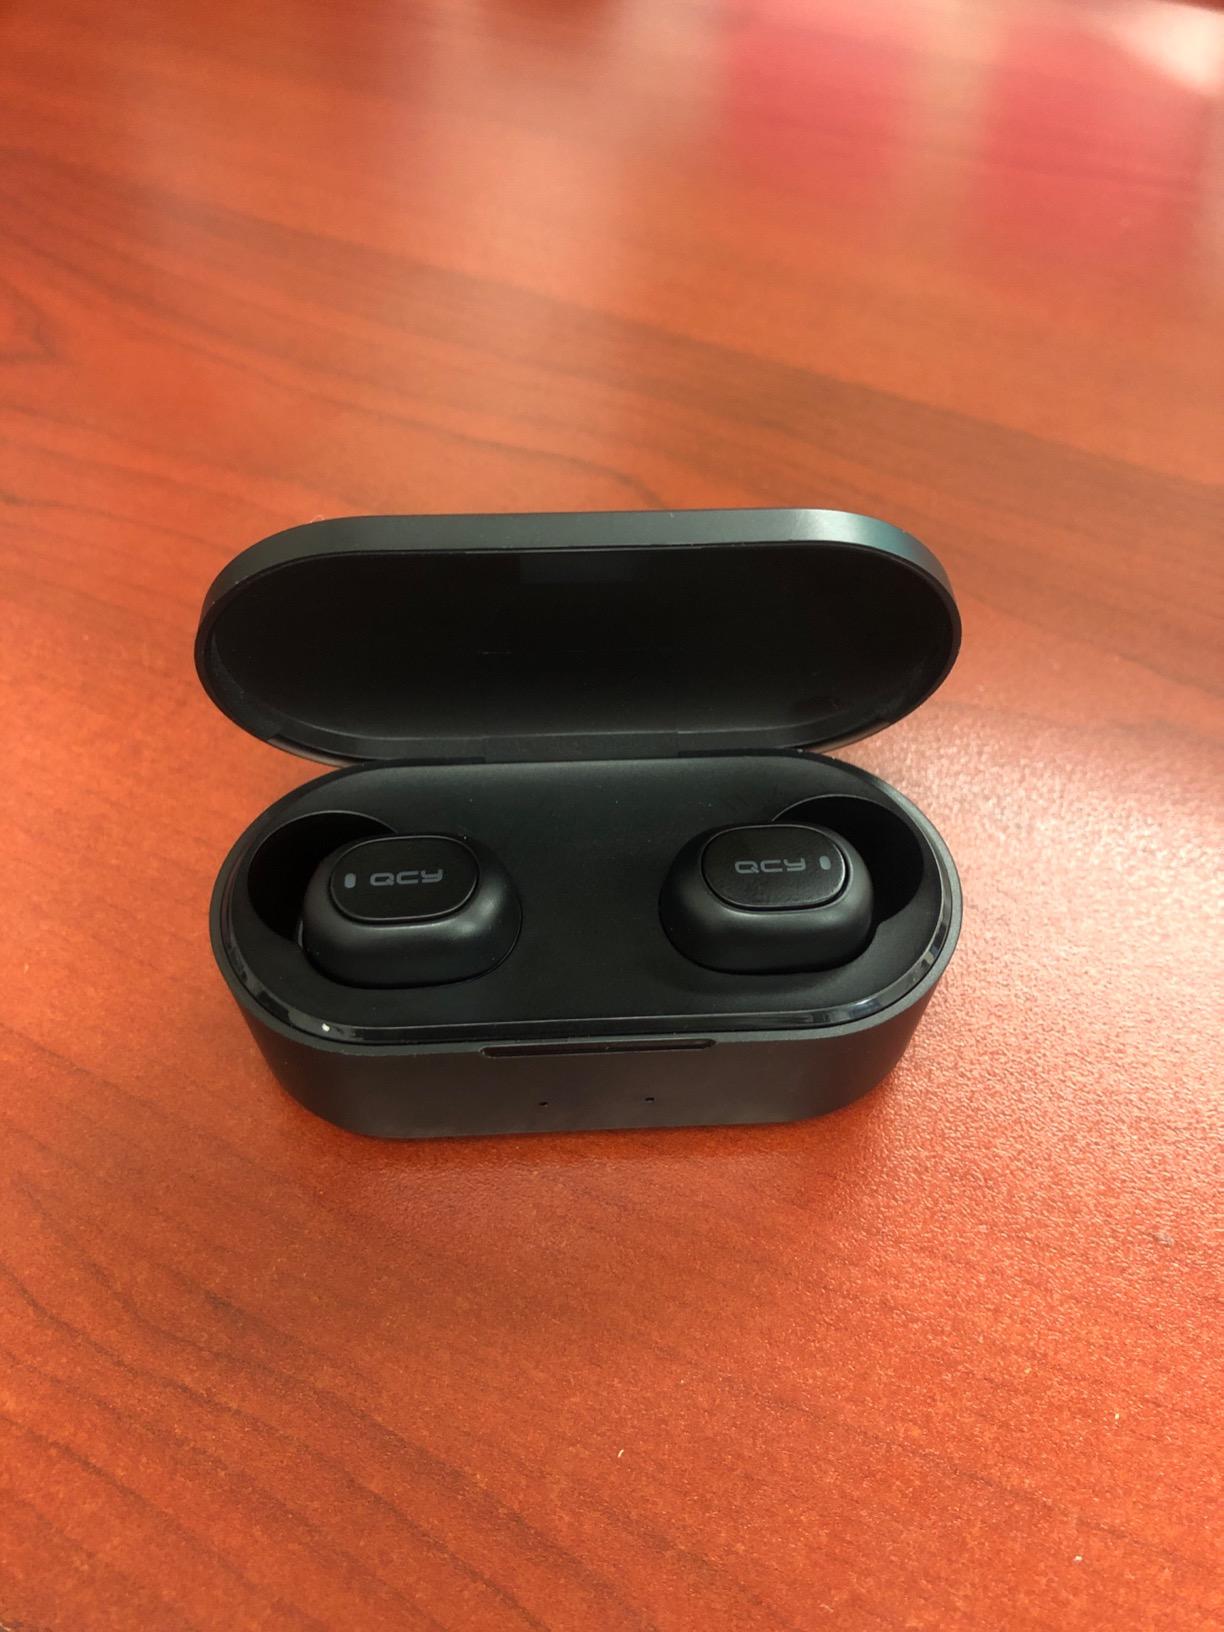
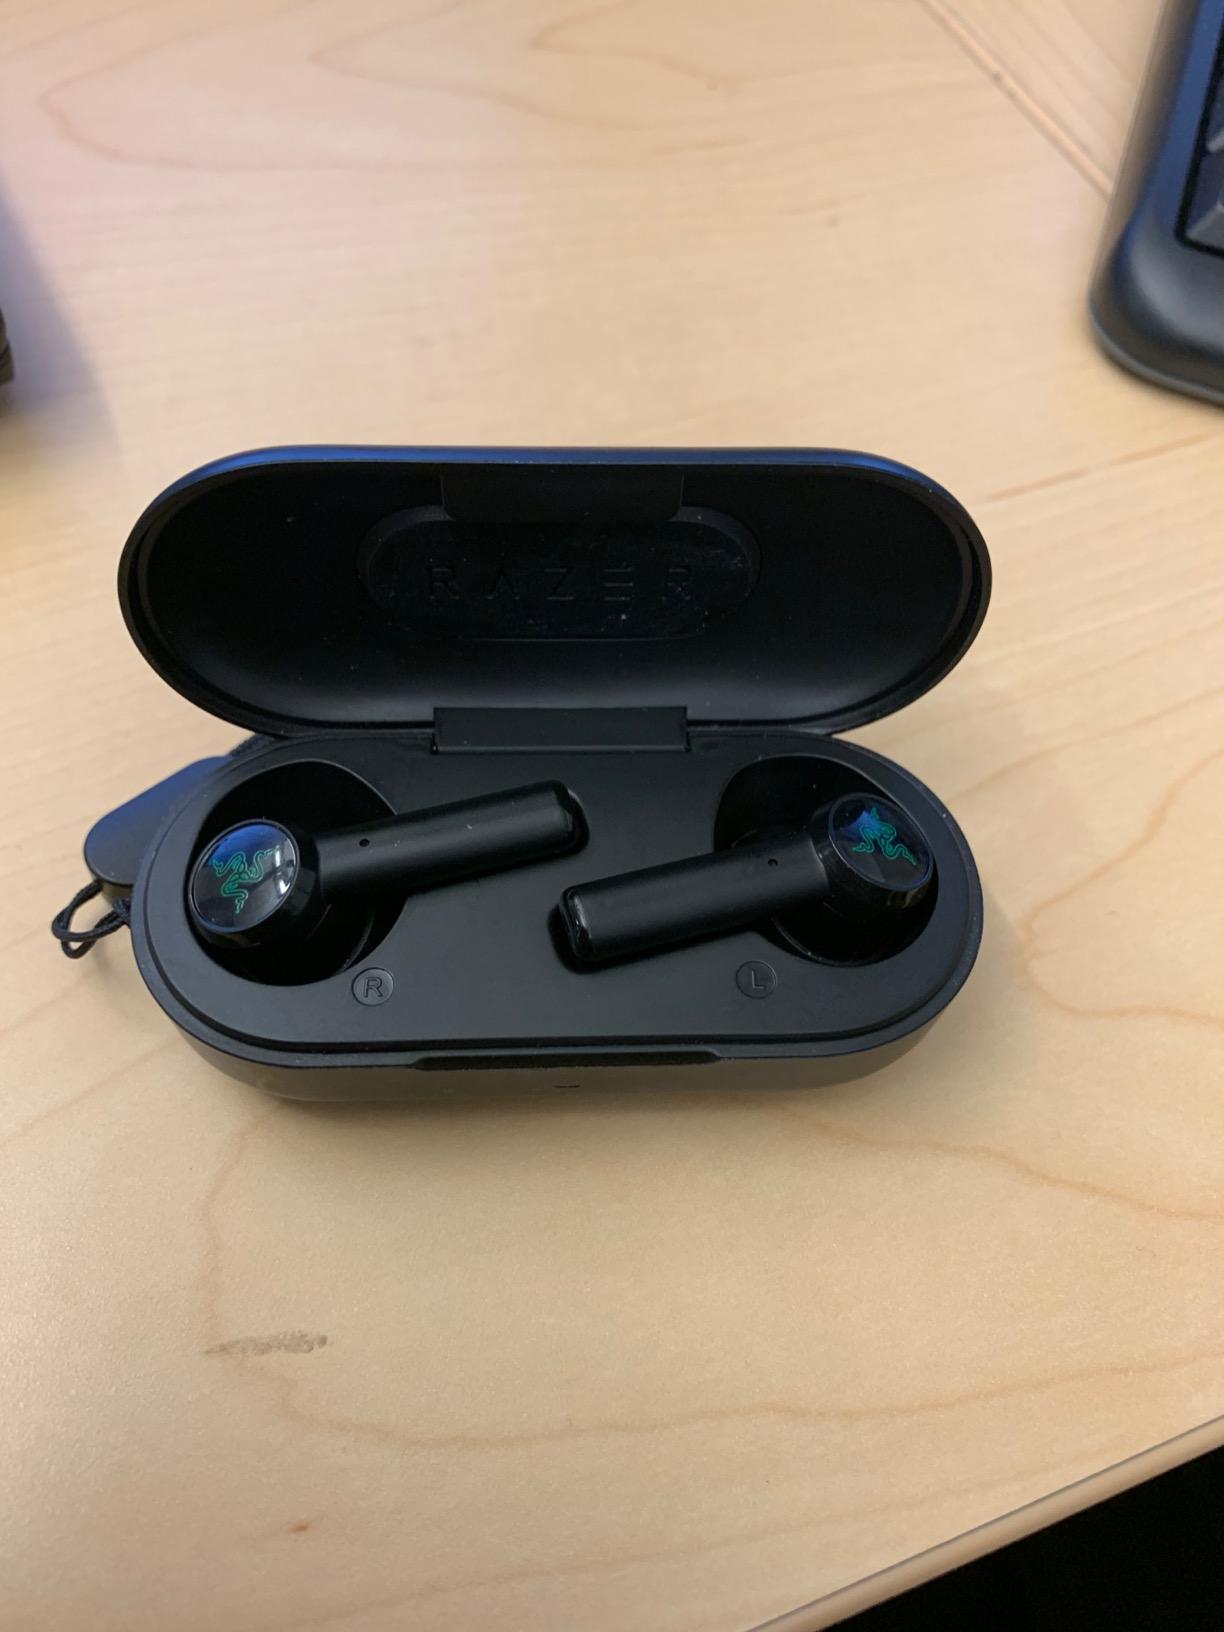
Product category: earbuds
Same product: no